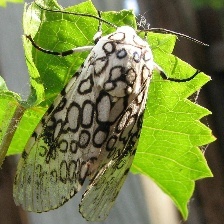
Species: GIANT LEOPARD MOTH